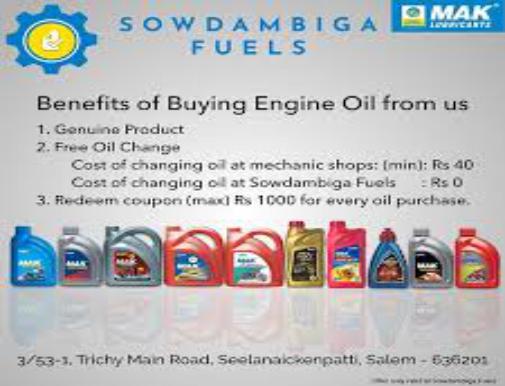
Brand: mak lubricants
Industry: Necessities